Samson and Delilah (opera)

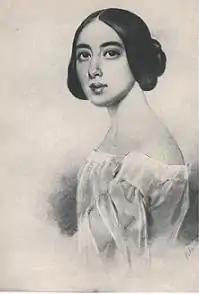
The role of Dalila was written for Pauline Viardot (1821–1910) "(pictured)" but the singer was too old to assay the role for the 2 December 1877 Weimar premiere and the role was entrusted to Auguste von Müller.

After Lemaire finished the libretto, Saint-Saëns began actively composing act 2 of the opera, producing an aria for Dalila, a duet for Samson and Dalila, and some musical pieces for the chorus (some of which were later assigned to act 1) during 1867–1869. From the very beginning, the work was conceived as a grand duet between Samson and Dalila set off against the approaching tempest. Although the orchestration was not yet complete, act 2 was presented in a private performance in 1870 just prior to the outbreak of the Franco-Prussian War with Saint-Saëns playing the orchestral parts, which were largely improvised, on the piano. Composer Augusta Holmès (Dalila), painter Henri Regnault (Samson), and Romain Bussine (High Priest) rendered their roles from part books.